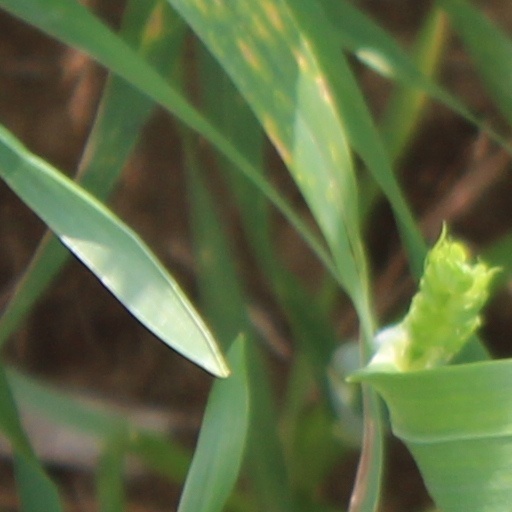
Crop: wheat